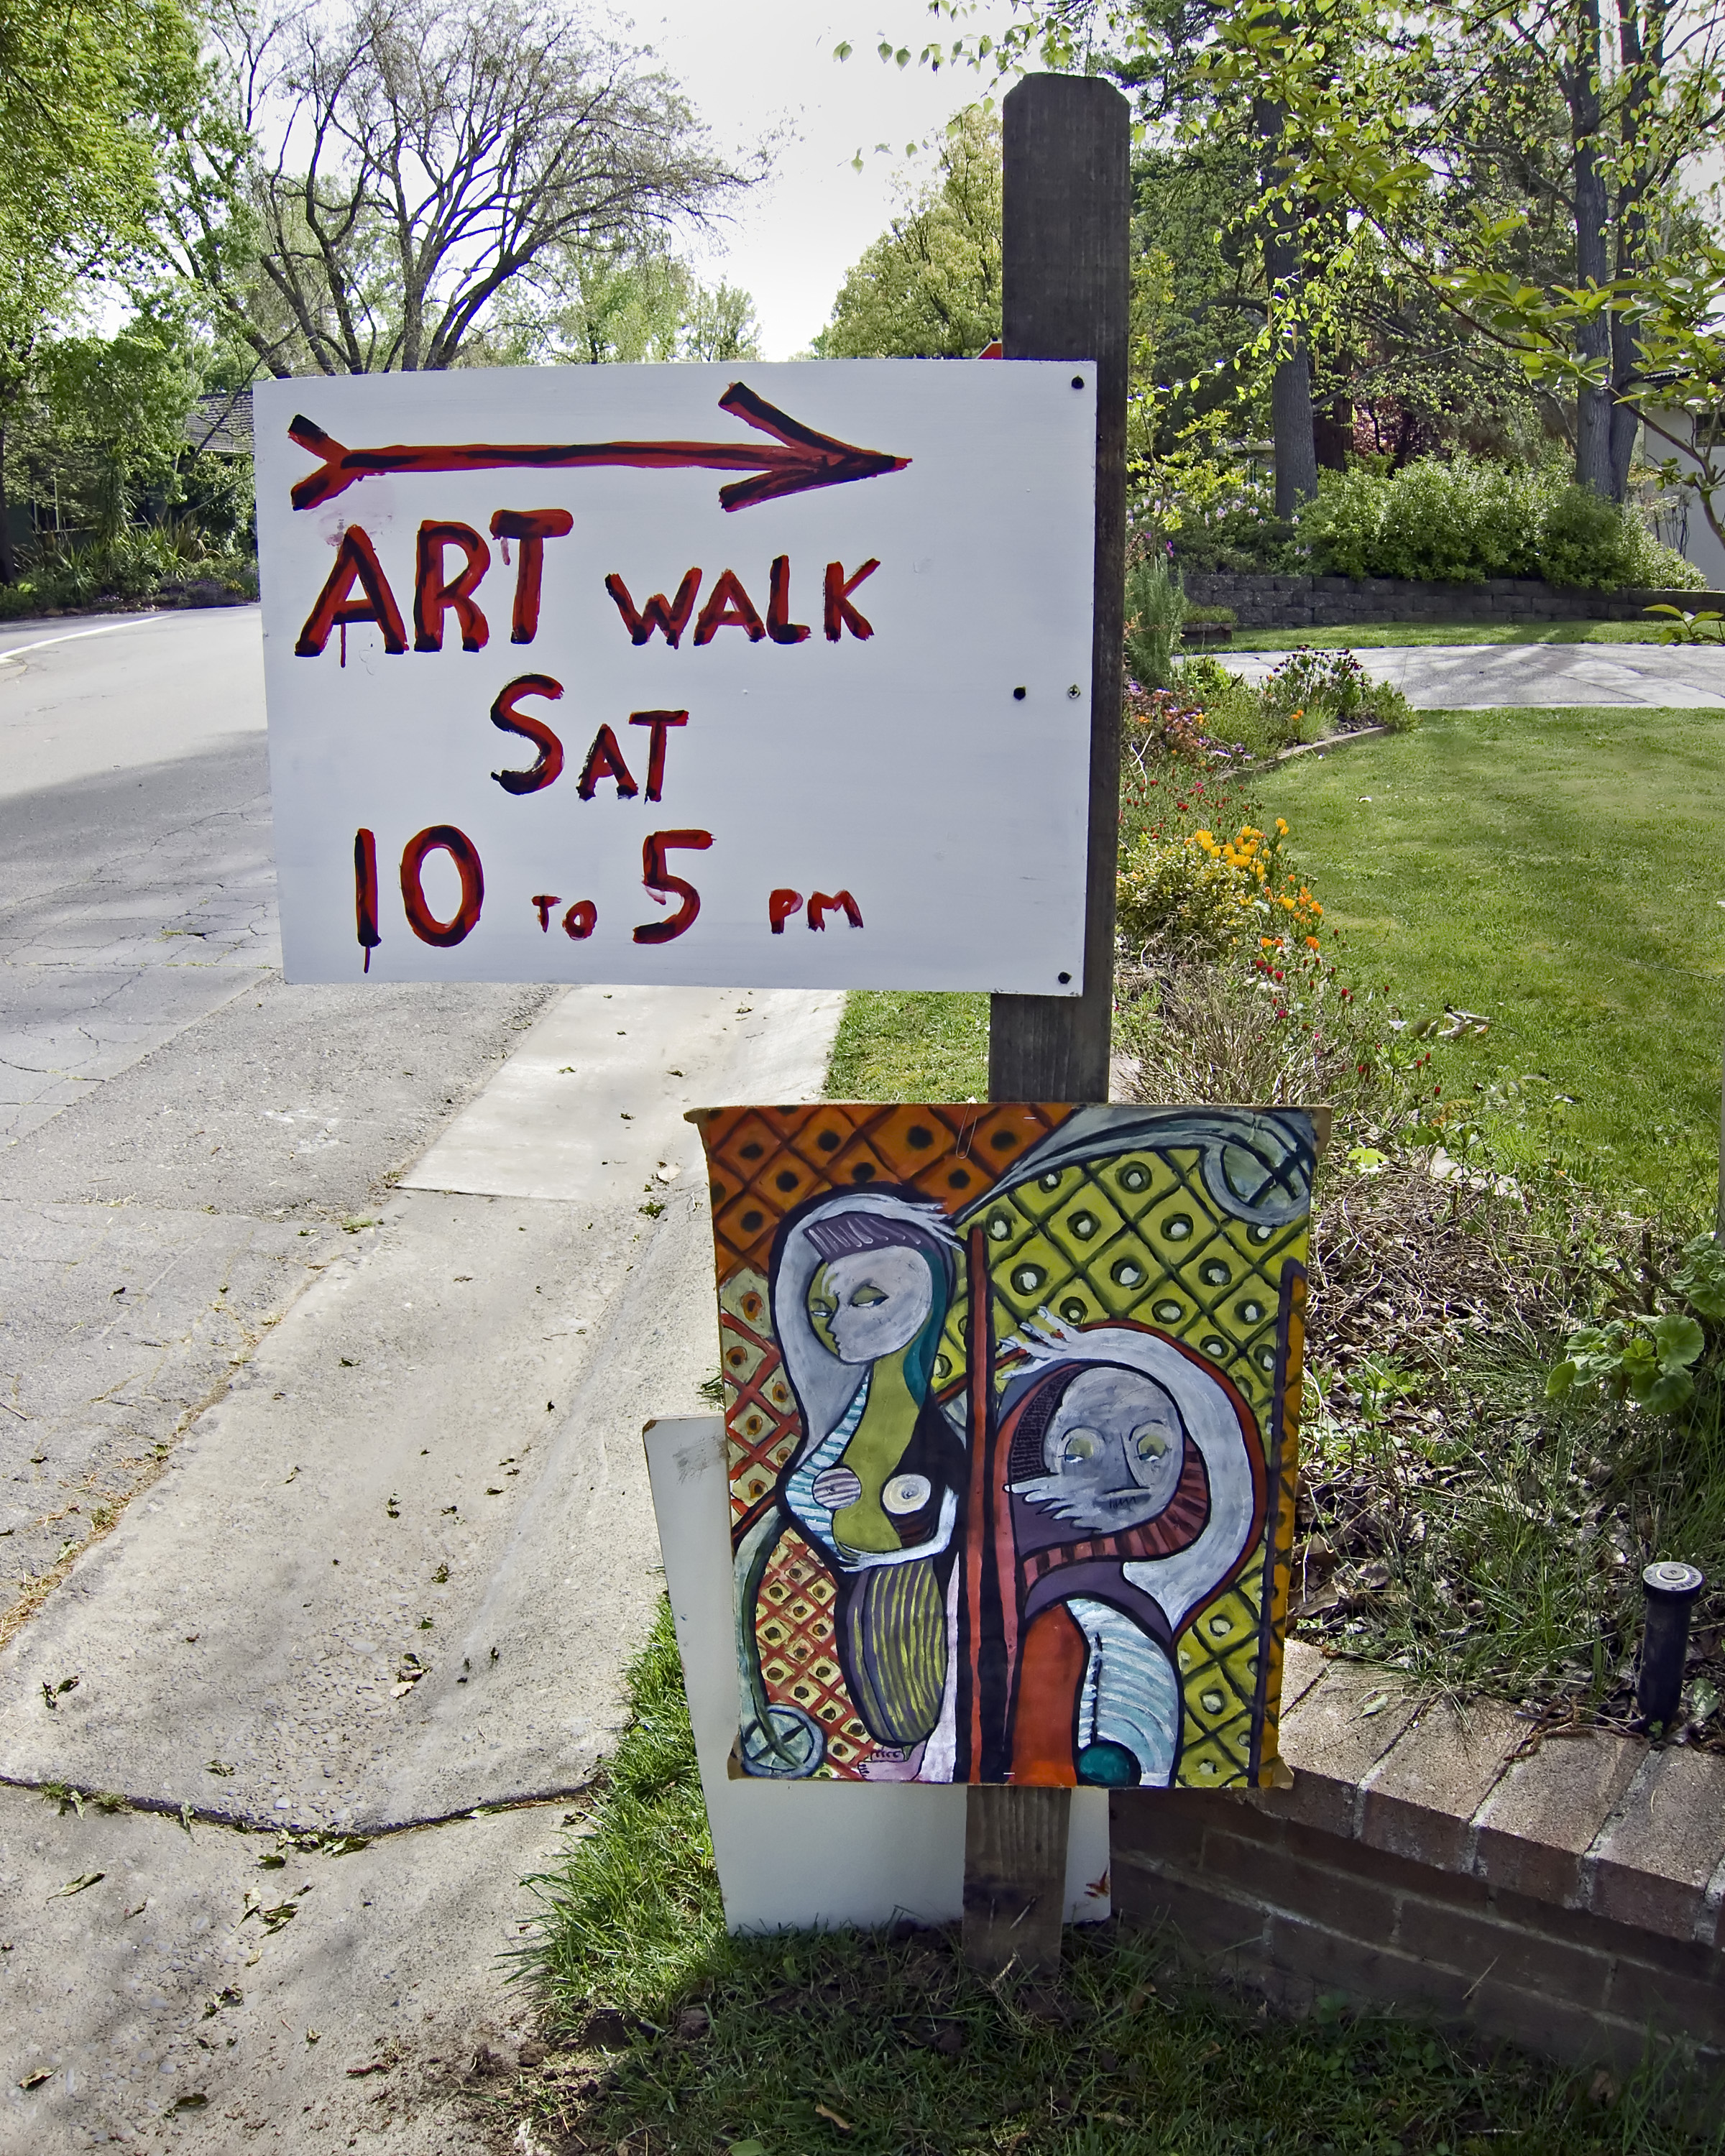
sign, signage, art, urban area